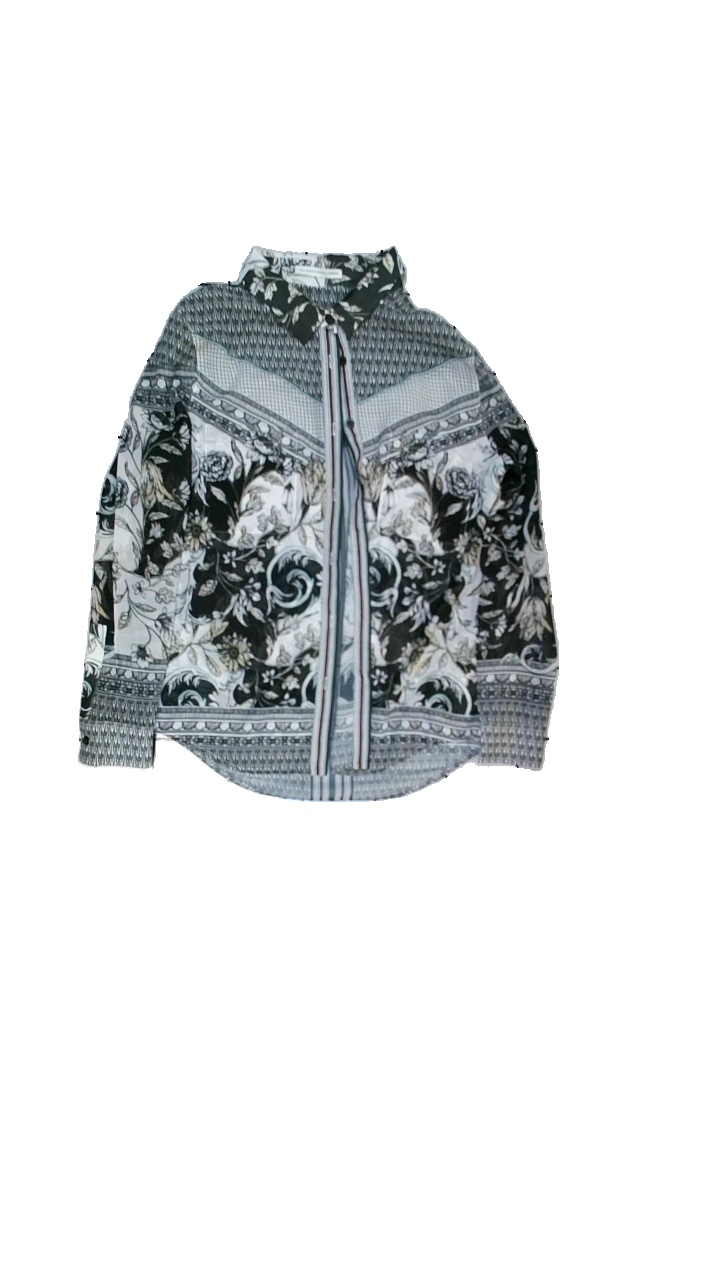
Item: Shirt (Ladies)
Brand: Fall Winter Spring Summer
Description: Genomskinlig skjorta med svarta knappar och mönster
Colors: Black, White, Beige, Green, Yellow
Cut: Regular
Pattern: Other
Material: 100% polyester
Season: All
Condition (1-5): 5
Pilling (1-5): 5
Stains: Minor
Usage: Reuse
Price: <50